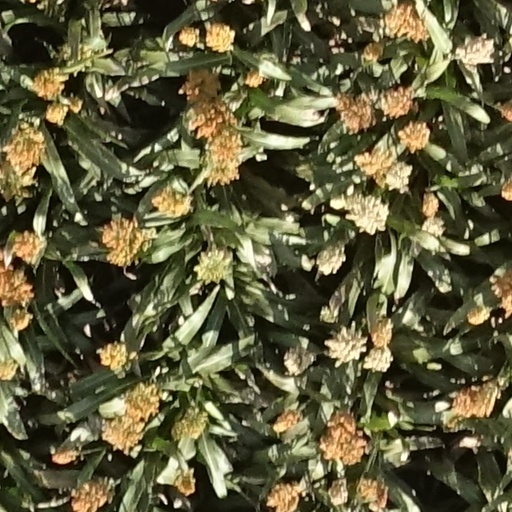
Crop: sorghum